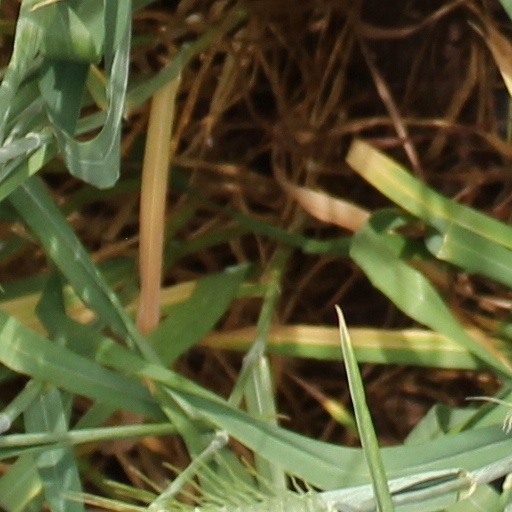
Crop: wheat